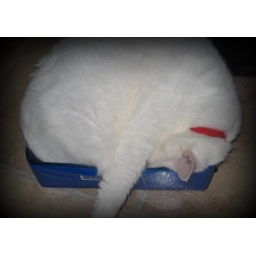
Fat cat in a little box